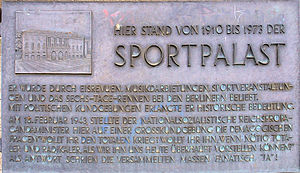
Berliner Sportpalast / Nedrivning og nybyggeri på grunden
Mindetavle ved Potsdamer Straße 172 i Schöneberg
Berliner Sportpalast var en alsidig sports- og kongreshal med plads til over 10.000 tilskuere. Den lå på Portsdamer Strasse 172 i Berlin-Schöneberg. Hallen blev bygget i 1910 og nedrevet den 13. november 1973. Hallen blev især kendt på grund af Sportpalasttalen af Joseph Goebbels, der i 1943 opfordrede til total krig.